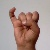
The image shows a hand gesture representing the letter 'I' in Indian Sign Language.